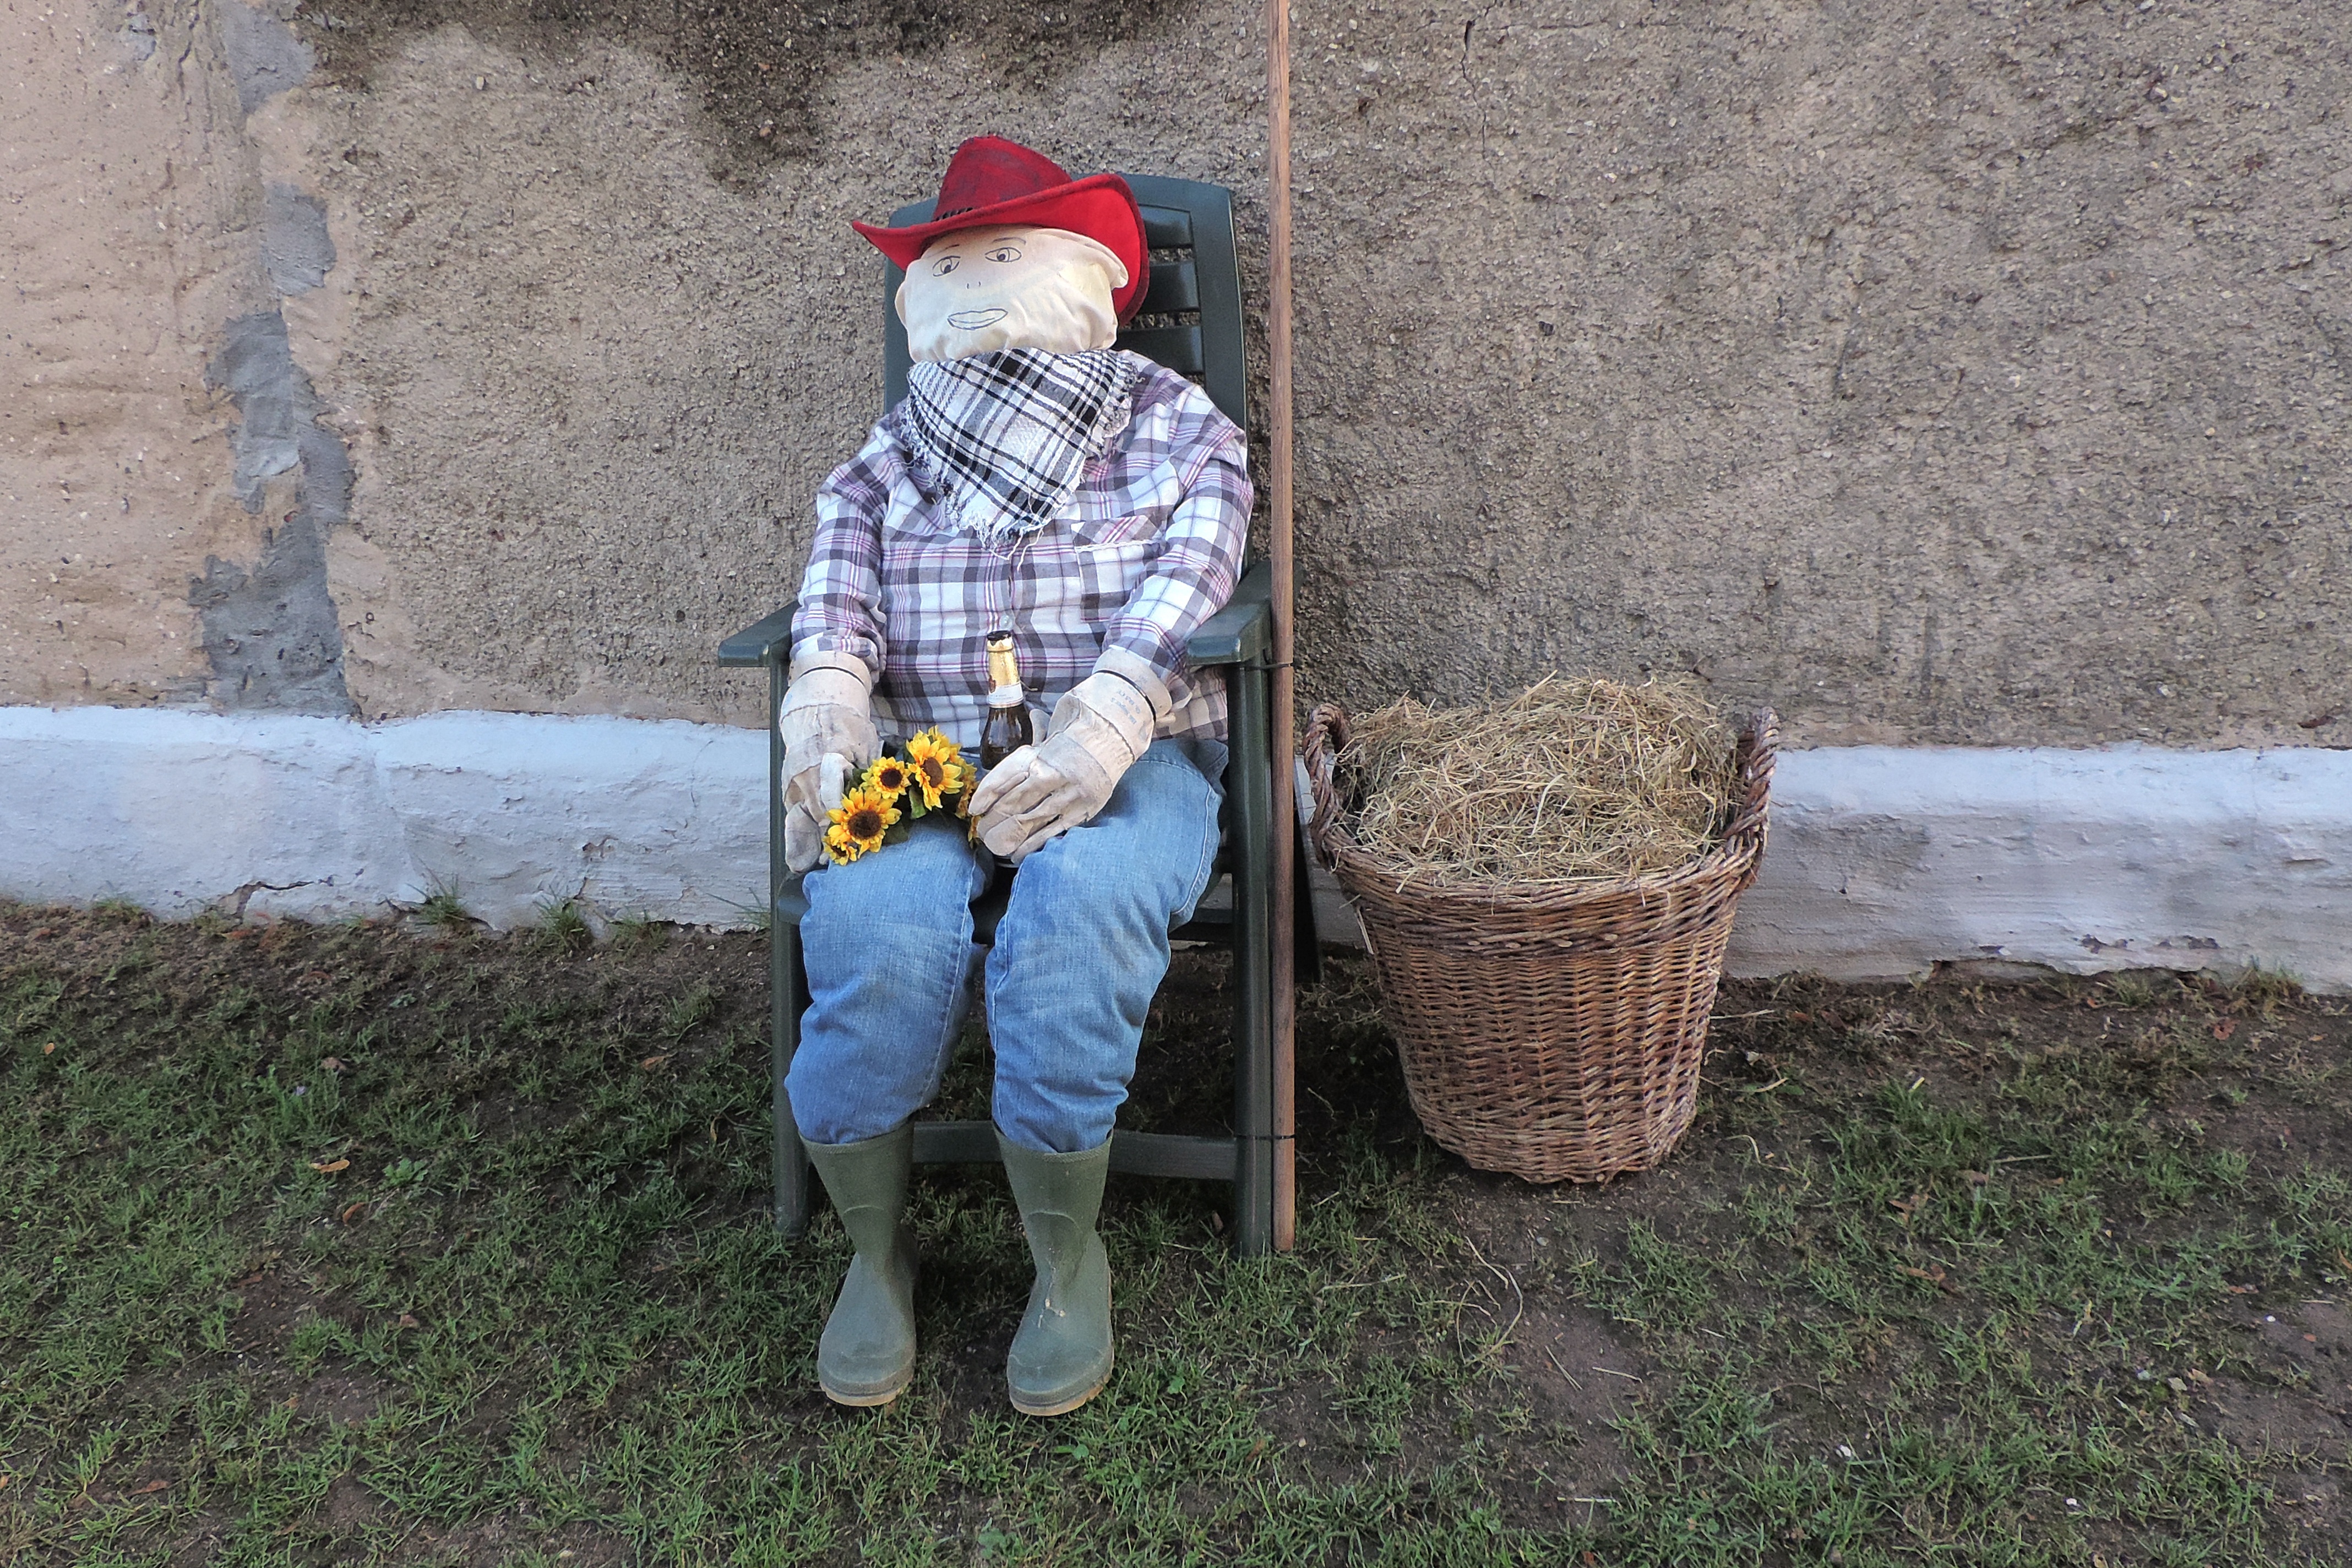
hay, decoration, sitting, agriculture, basket, autumn decoration, woman of straw